John Church Hamilton

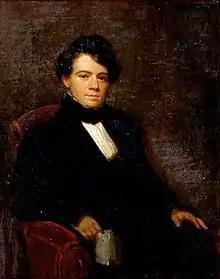
Hamilton, painted between 1825 and 1830 by Henry Inman

Upon returning from military service, "he did not apply himself to the practice of law," according to his obituary in "The New York Times". Instead, "having strong literary tastes, [Hamilton] devoted himself to the study of history, with a view to writing his father's life."